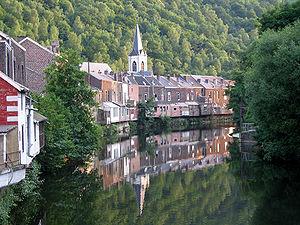
Chaudfontaine (Belgique), le village de Chaudfontaine se réfléchissant dans la Vesdre.
La Vesdre est une rivière belgo-allemande, affluent en rive droite de l'Ourthe, donc sous-affluent de la Meuse.
Werner Xhrouet, ou Chrouet, est né en 1663 à Olne, en principauté de Liège, de l’union d’Henry Chrouet et de Catherine Warnier.
Chaudfontaine est une commune francophone de Belgique située en Région wallonne dans la province de Liège, ainsi qu’une localité en faisant partie.